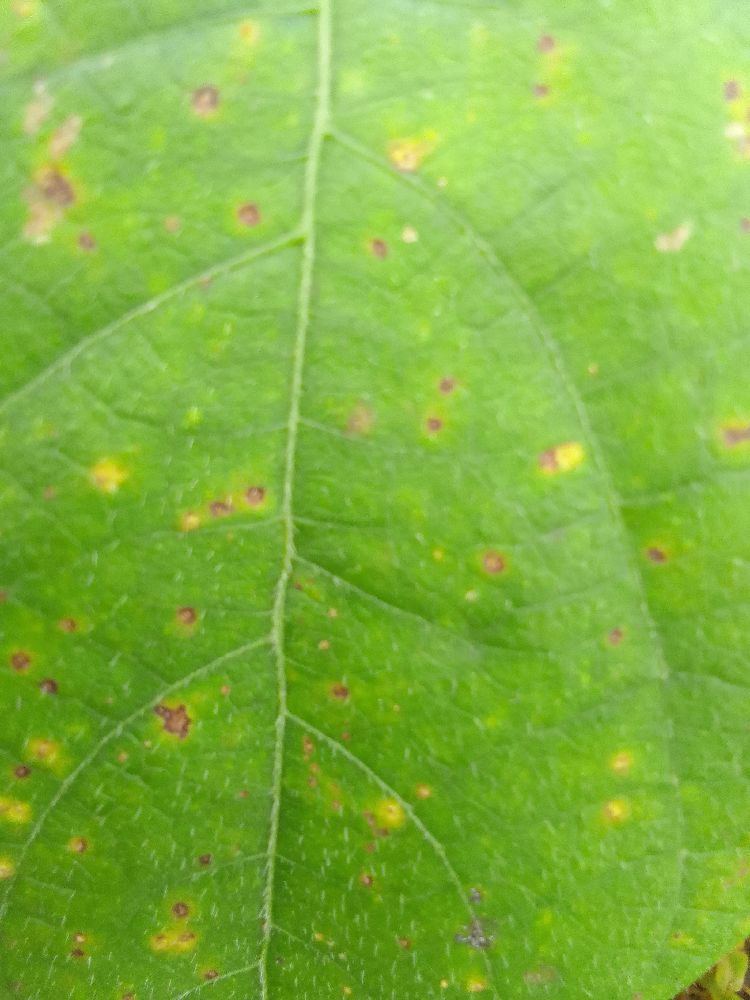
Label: rust